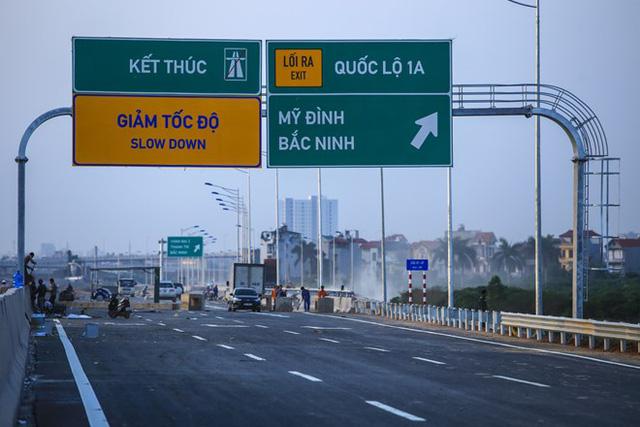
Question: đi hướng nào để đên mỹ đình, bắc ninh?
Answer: chếch sang phải